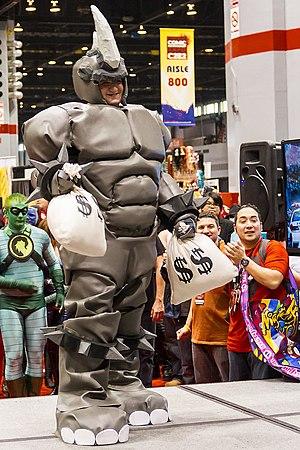
Aleksei Sytsevich, alias le Rhino est un super-vilain évoluant dans l'univers Marvel de la maison d'édition Marvel Comics. Créé par le scénariste Stan Lee et le dessinateur John Romita, Sr., le personnage de fiction apparaît pour la première fois dans le comic book The Amazing Spider-Man #41 en octobre 1966.